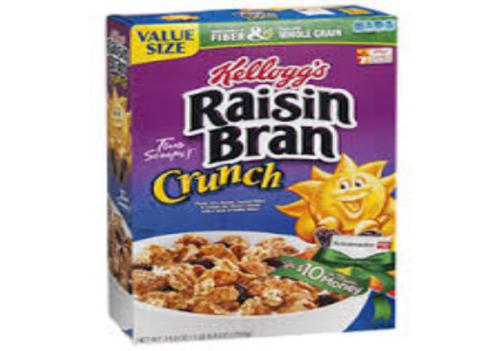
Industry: Food